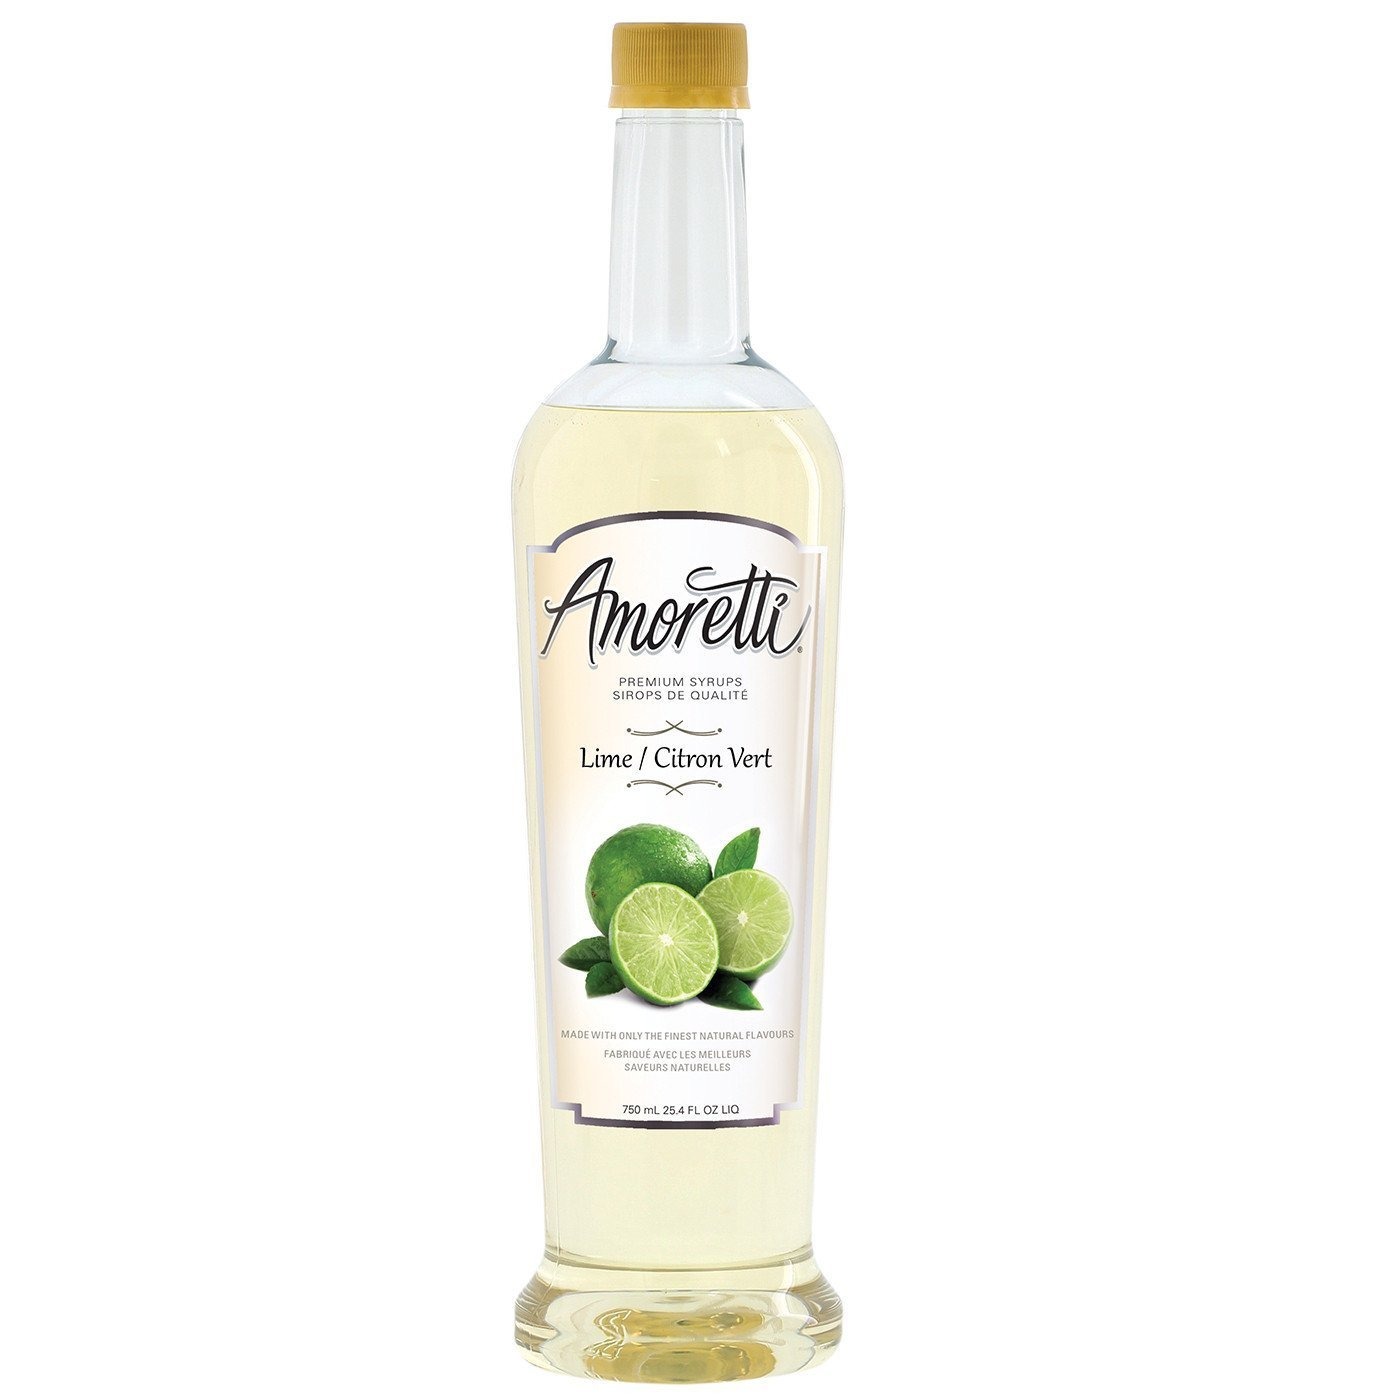
Item Name: Amoretti Premium Syrup, Lime, 25.4 Ounce
Bullet Point 1: Made with Natural Flavors
Bullet Point 2: Naturally Flavored and Preservative Free
Bullet Point 3: 94 Servings Per Bottle/35 Calories Per Serving
Bullet Point 4: Delicious syrup for latte, tea, coffee, smoothies, italian soda and desserts
Bullet Point 5: Proudly Handcrafted in Southern California
Value: 25.4
Unit: Fl Oz

Price: 23.46